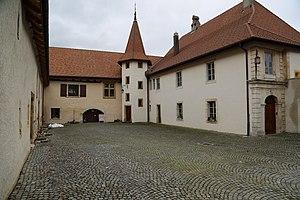
Cour du prieuré Saint-Pierre de Môtiers, après les travaux de conservation
Le prieuré Saint-Pierre de Vautravers est situé à Môtiers dans le Val-de-Travers.